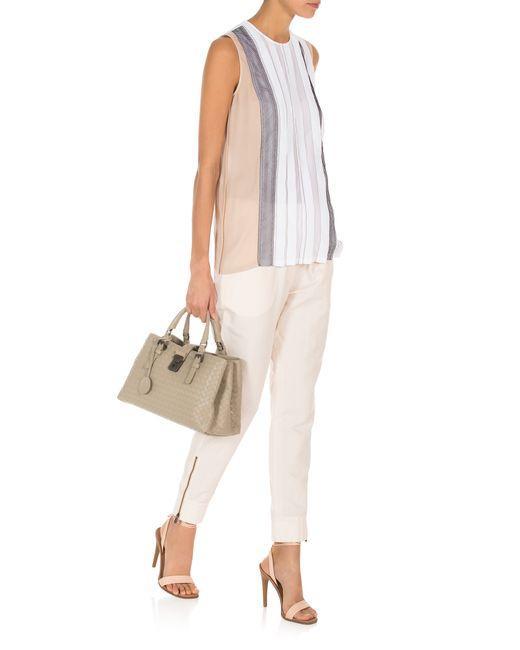
Mehrfarbiges ärmelloses Chiffon-Oberteil für Damen